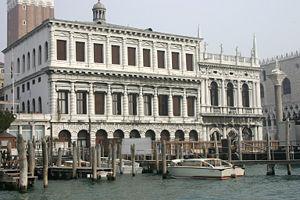
L'architecture de la Renaissance vénitienne commence un peu plus tard qu'à Florence, pas vraiment avant les années 1480. Tout au long de la période, elle fait surtout appel à des architectes provenant d'autres régions de l'Italie. La ville était très riche à cette époque et sujette aux incendies, de sorte que la plupart du temps, il y avait beaucoup de constructions et, au moins, les façades des bâtiments vénitiens étaient souvent particulièrement luxueusement ornées.
L’histoire économique de la république de Venise de la perra lagune entourant la ville remonte à la période étrusque. Située au fin fond de la mer Adriatique, la ville profite au Moyen Âge de sa situation à proximité des marchés d'Europe centrale, et de son appartenance à l'empire byzantin. Par une autonomie croissante, elle acquiert des privilèges commerciaux tant à Byzance que dans le Saint-Empire romain germanique. Avec la quatrième croisade, le doge devient formellement seigneur de trois huitièmes de l'empire byzantin, et un empire colonial voit le jour. Il forme l'épine dorsale logistique des convois maritimes et du commerce libre, ainsi que de l'approvisionnement de Venise avec la nourriture de base.
La Zecca de Venise est une ancienne institution administrative de la République de Venise qui était compétente pour l'émission et le contrôle de toute circulation d'or et d'argent au sein du dit territoire de la république. « Zecca » est un terme italien qui désigne l'« hôtel de la Monnaie », l'institut qui produit les pièces circulant sur un territoire et aidant aux transactions commerciales. C'est la Zecca vénitienne qui frappe à partir de 1284 le ducat d'or, ou sequin, mais aussi les pièces divisionnaires. Au XVIᵉ siècle, elle a produit plusieurs millions de pièces en or.